Lower Hardres

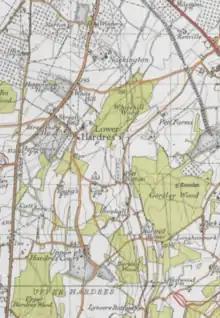
An Ordnance Survey road map of Lower Hardres and the surrounding areas in the 20th Century.

The Lower Hardres & Nackington Gardeners' Society also occupies the hall and supports Kents MS therapy centre where they have a stall for the centre at shows and offer activities and refreshments